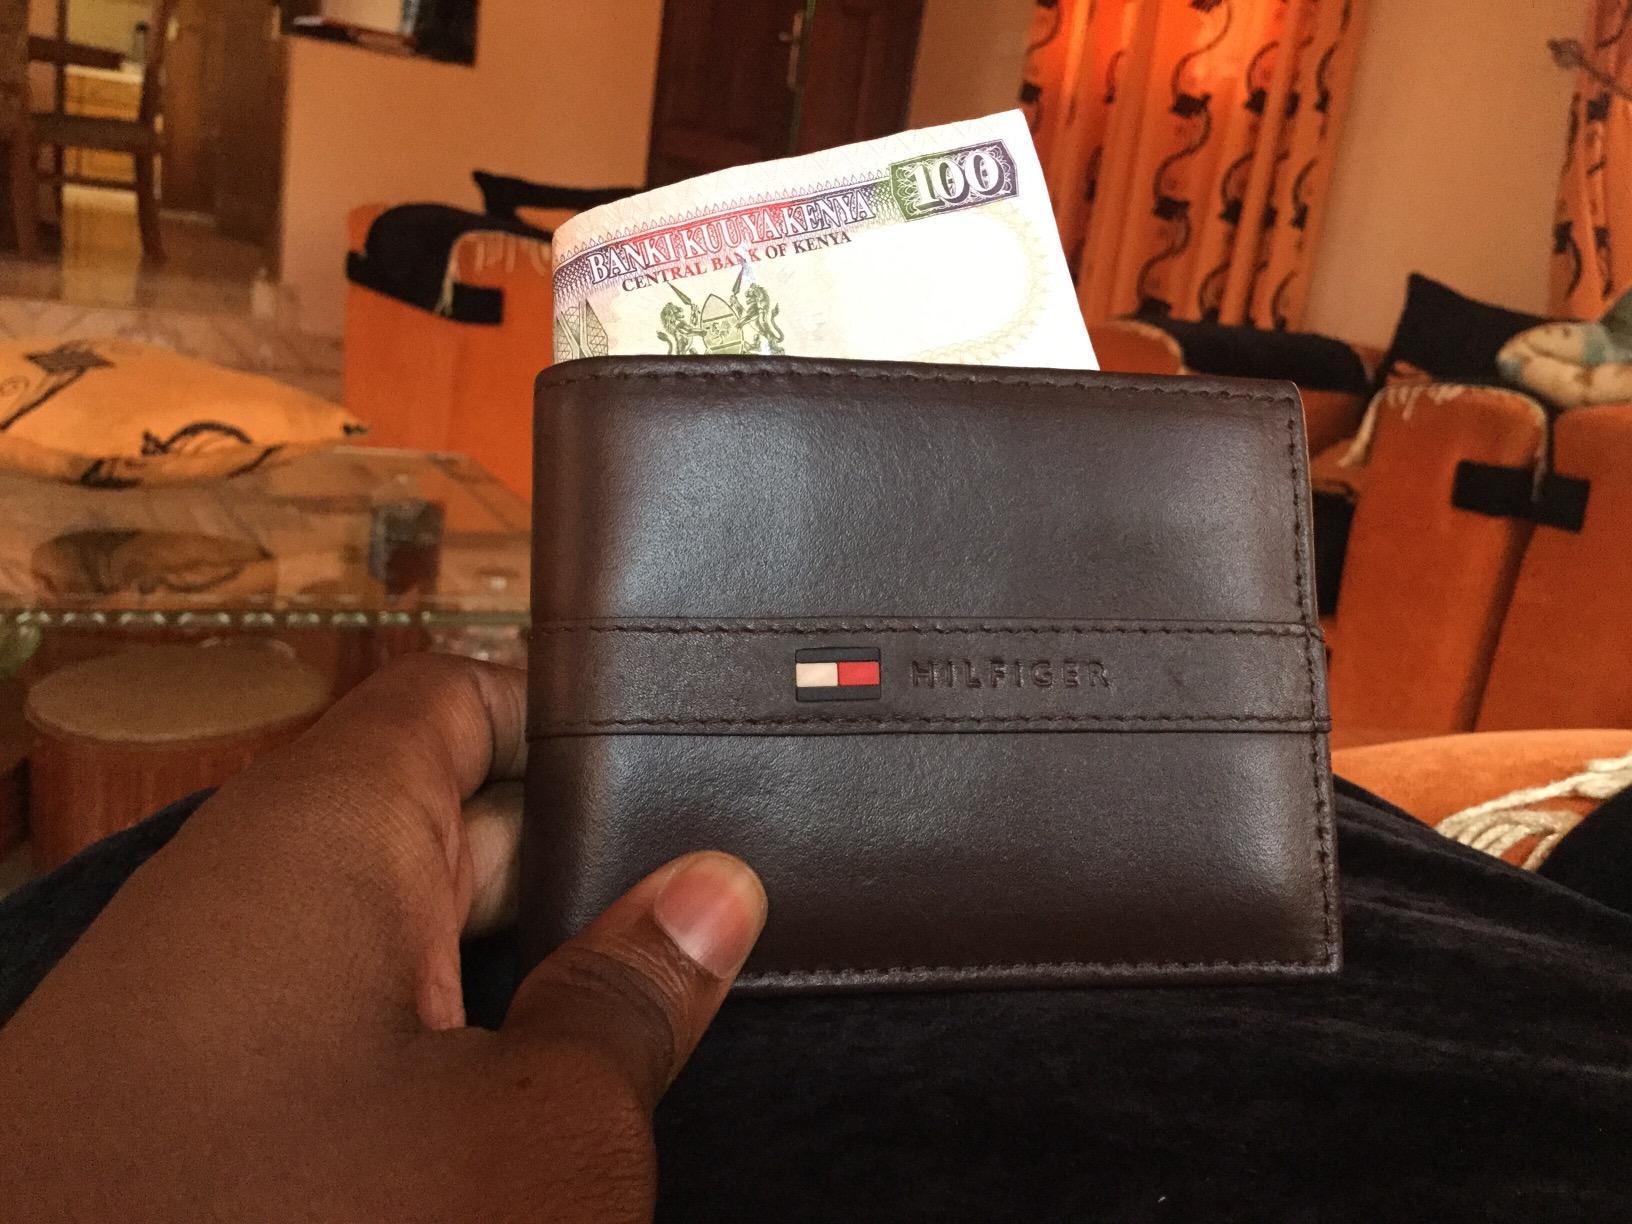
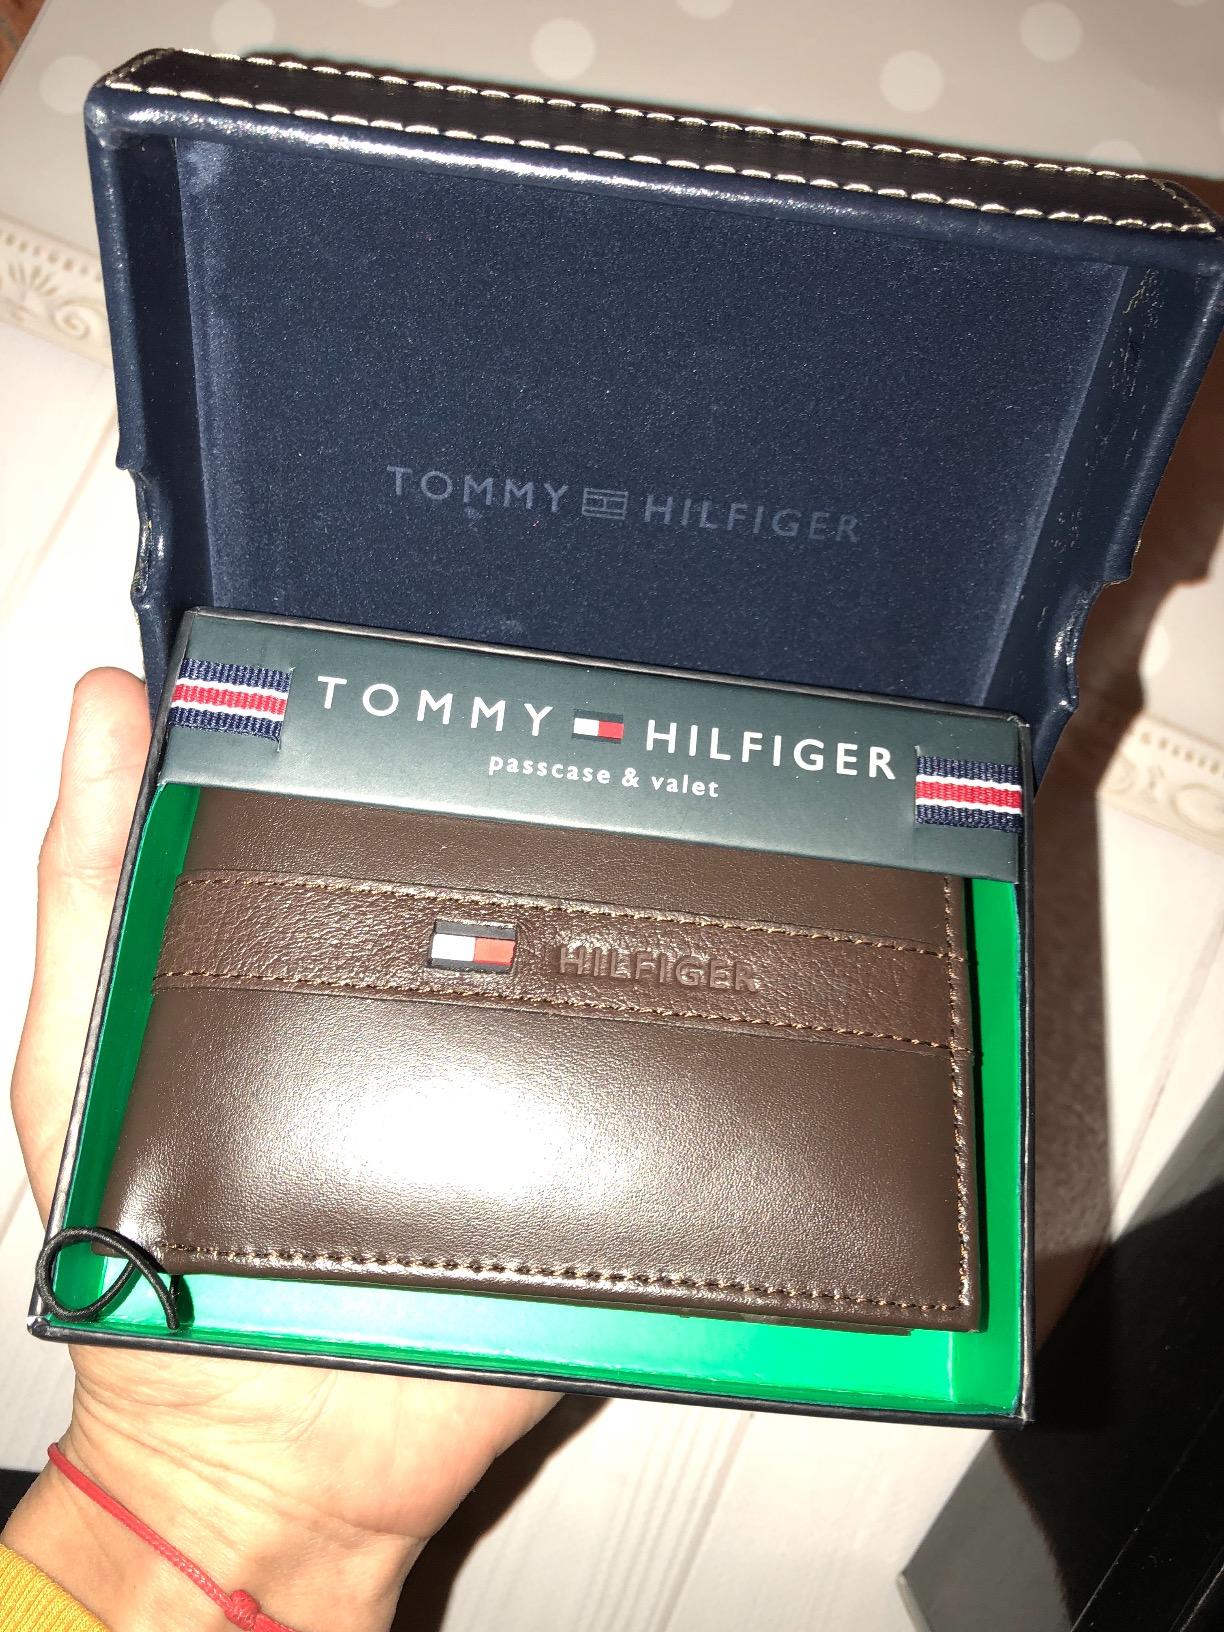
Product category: accessories_wallet
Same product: yes